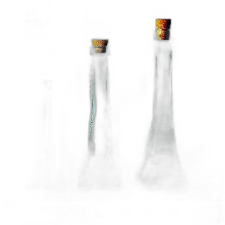
Waste category: glass